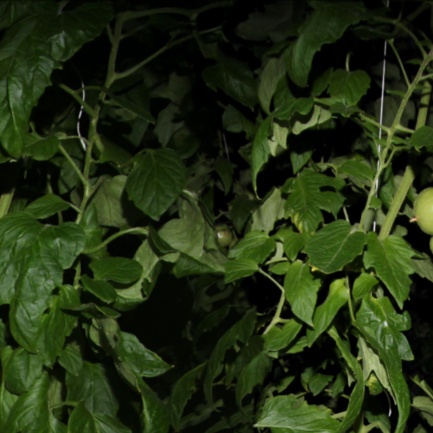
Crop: tomato